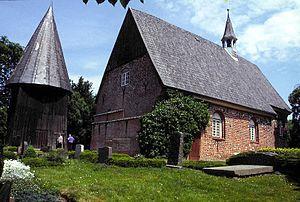
Katharinenheerd est une commune d'Allemagne, située dans le Land du Schleswig-Holstein et l'arrondissement de Frise-du-Nord.